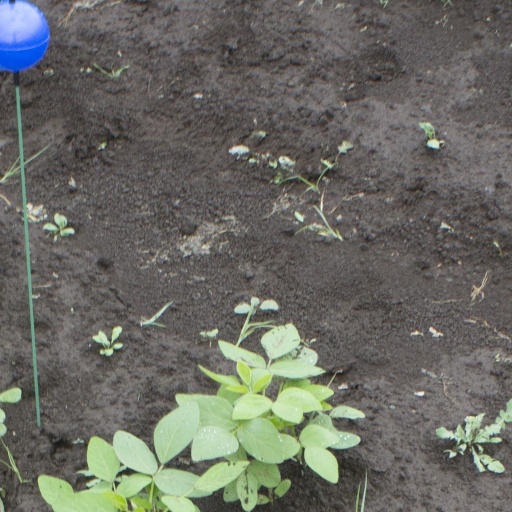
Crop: soybean